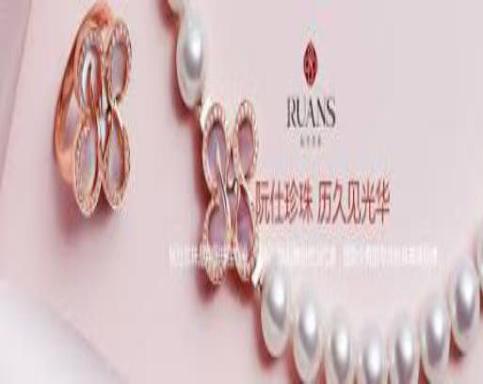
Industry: Clothes